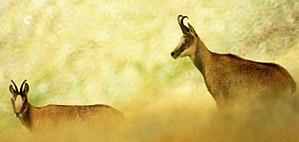
Le pic de Certescans, ou pic de Certascan en catalan, est un sommet des Pyrénées en Espagne. Il se situe sur la commune de Lladorre dans la comarque de Pallars Sobirà.